The Motorcycle Diaries (book)

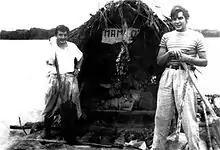
Guevara (right) with Alberto Granado (left) aboard their "Mambo-Tango" wooden raft on the Amazon River in June 1952. The raft was a gift from the lepers whom they had treated.

After giving consultations and treating patients for a few weeks, Guevara and Granado left aboard the Mambo-Tango raft (shown) for Leticia, Colombia, via the Amazon River.